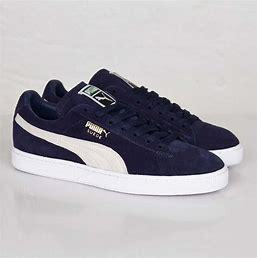
Brand: Puma
Model: Suede XL